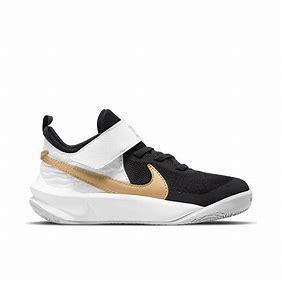
Brand: Nike
Model: Team Hustle D 10